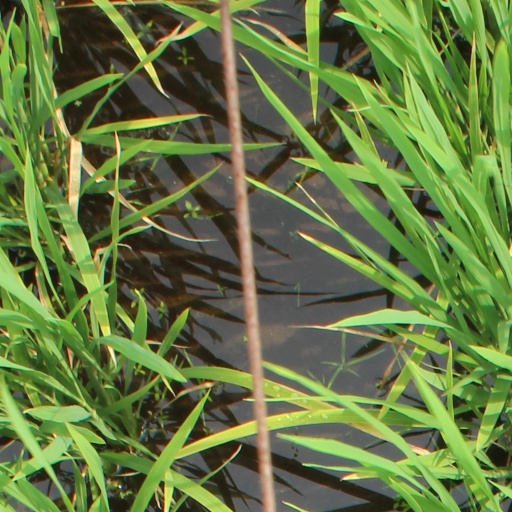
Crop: rice